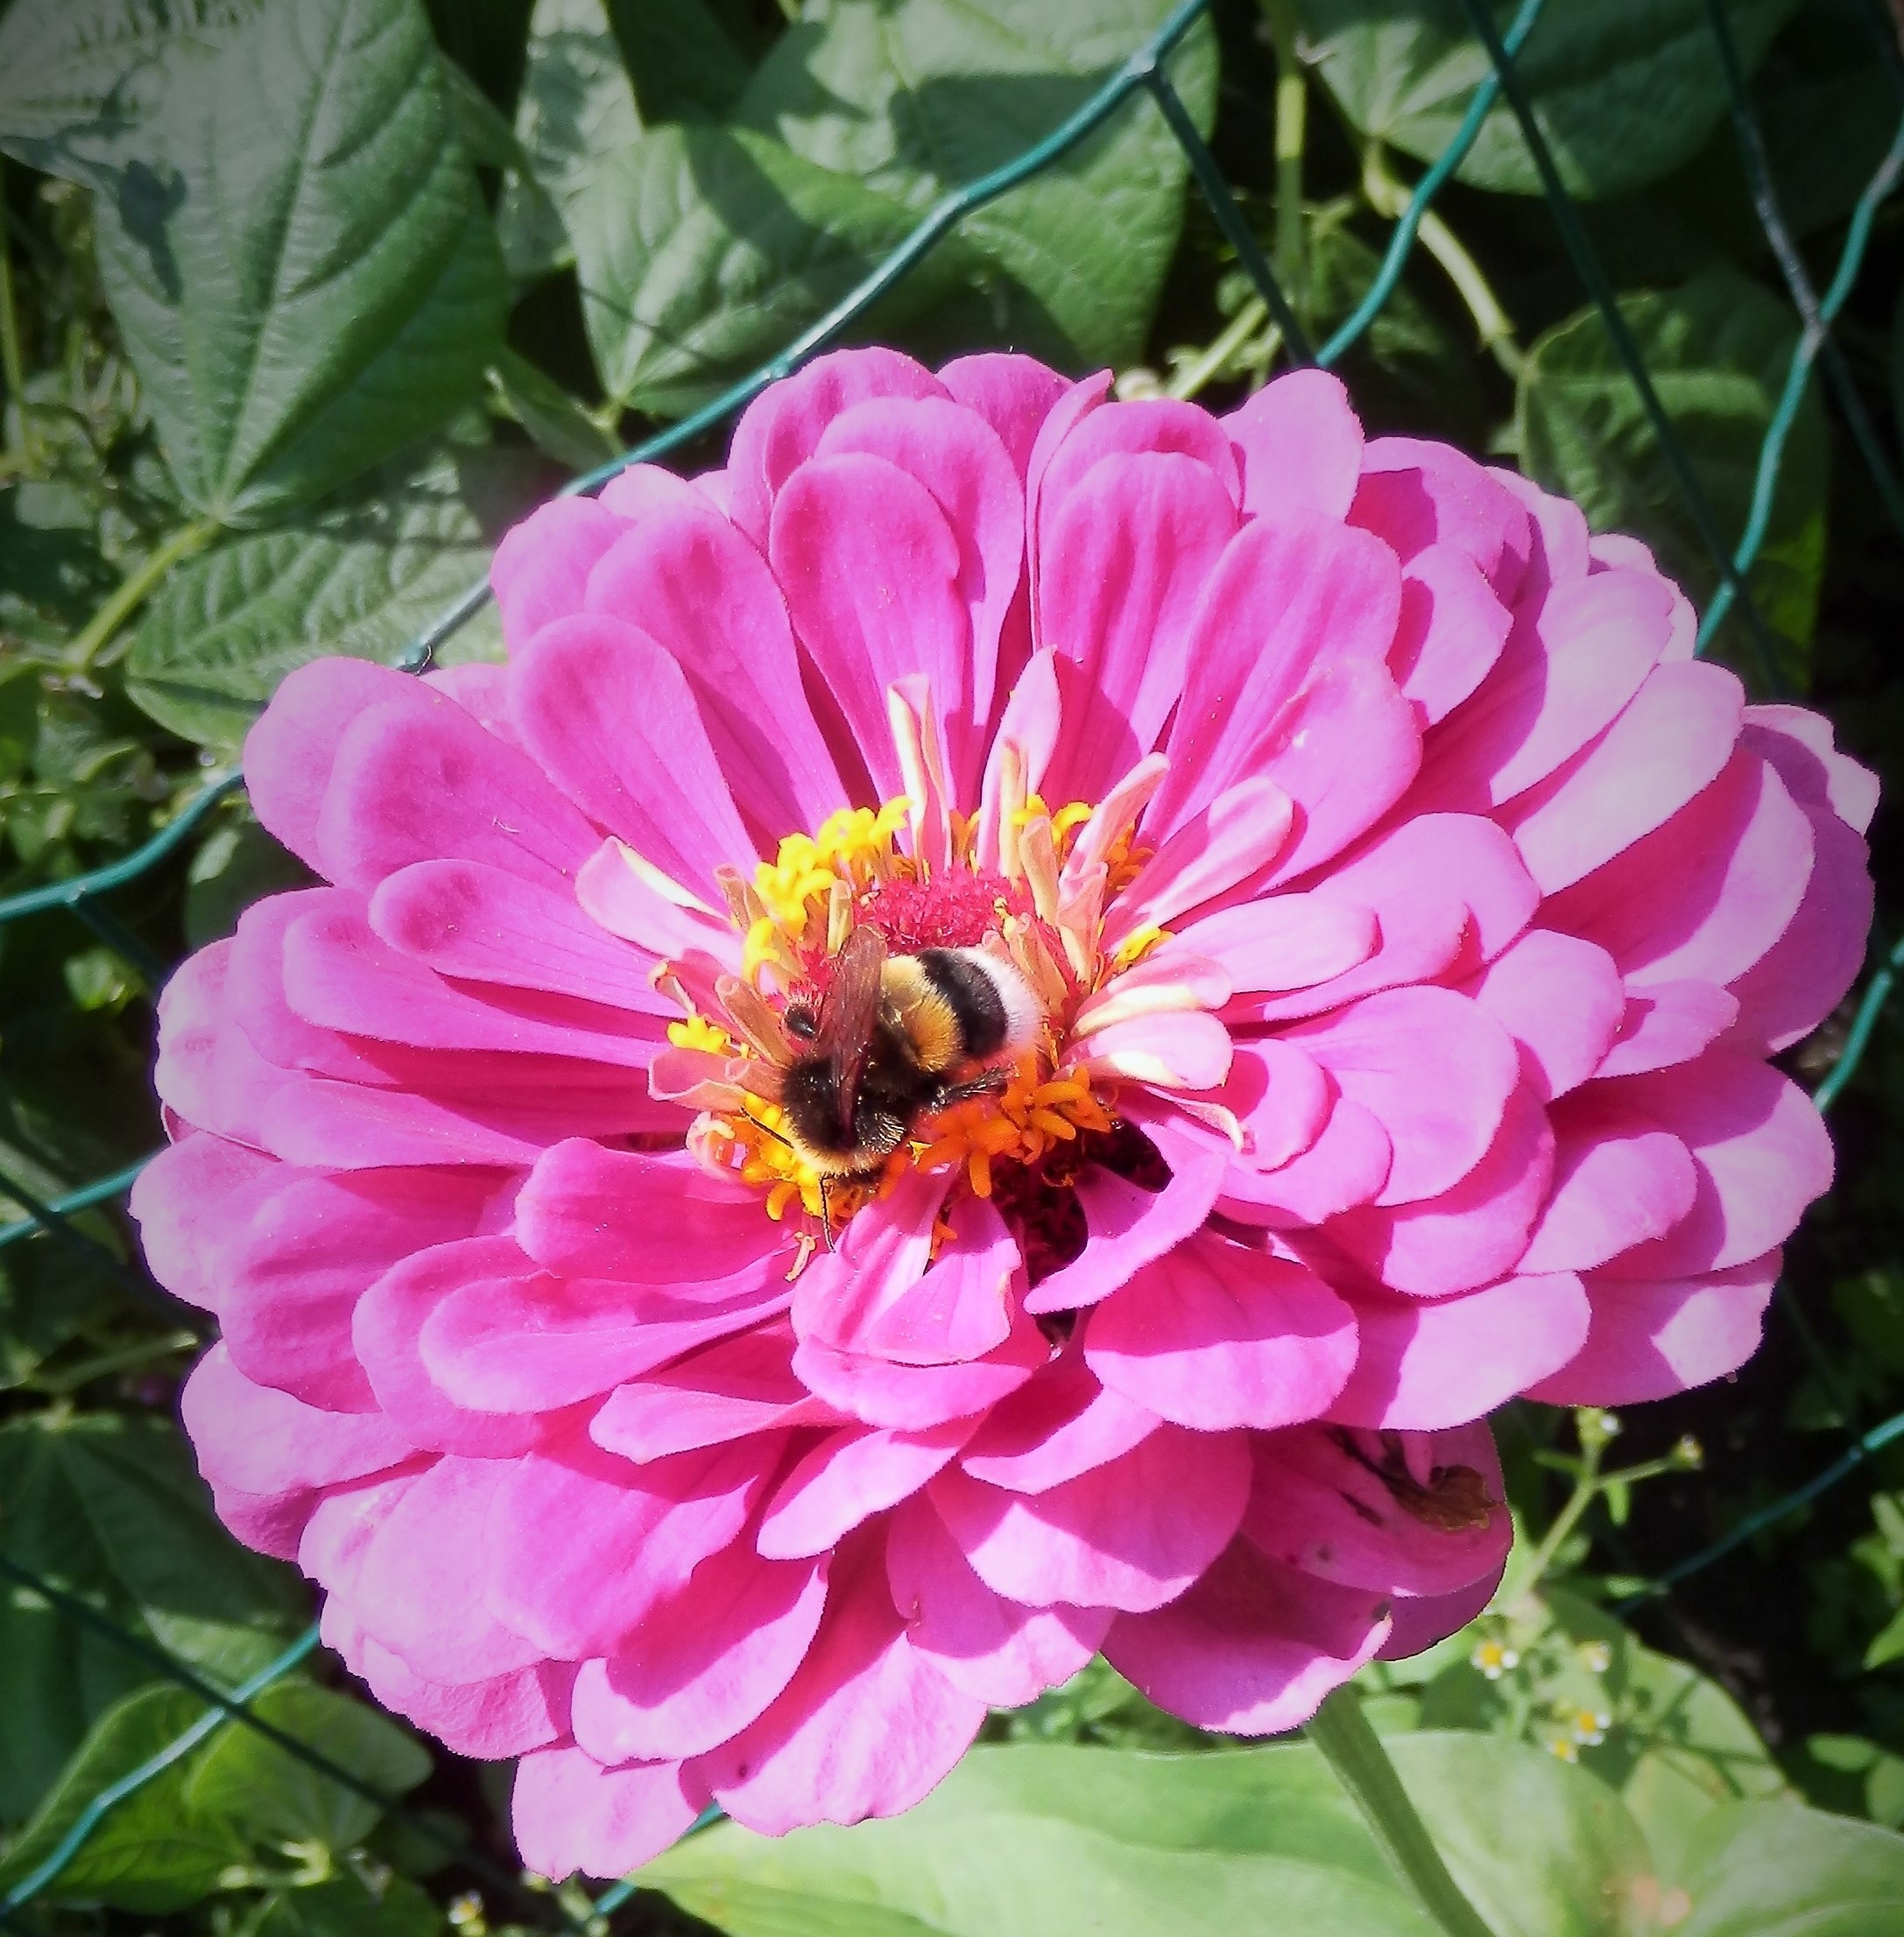
nature, plant, flower, petal, insect, garden, dahlia, peony, flowering plant, daisy family, bourdon, annual plant, land plant, rosa centifolia